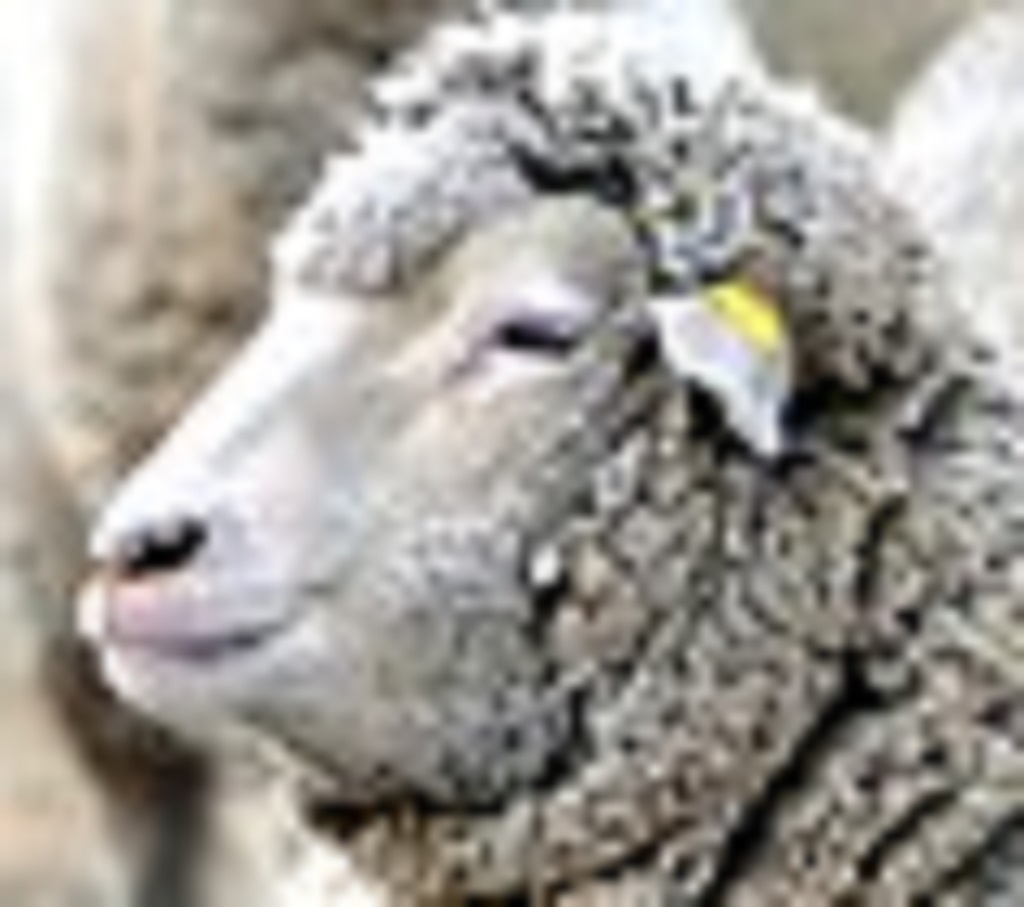
Label: no pain